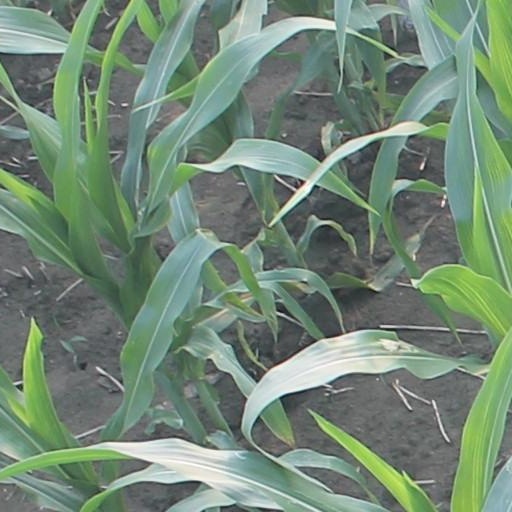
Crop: maize; corn